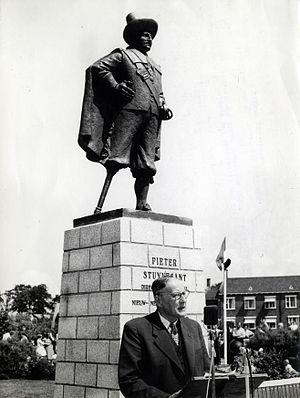
Le Ministre W.J.A. Kernkamp prononcant un discours après le dévoilement de la statue de Peter Stuyvesant à Wolvega